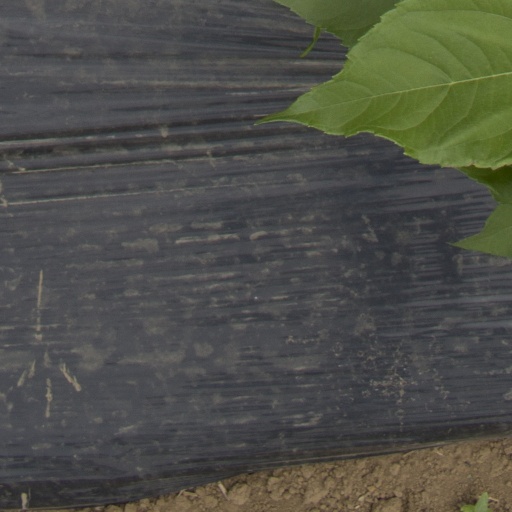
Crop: Jerusalem artichoke